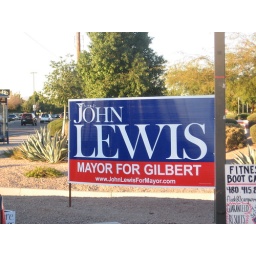
A street sign in Gilbert